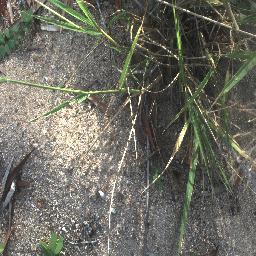
Label: negative